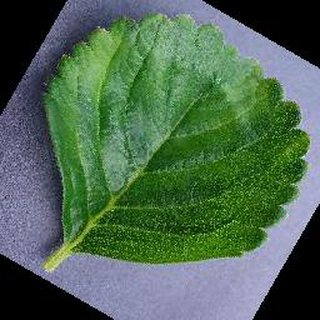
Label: healthy_strawberry